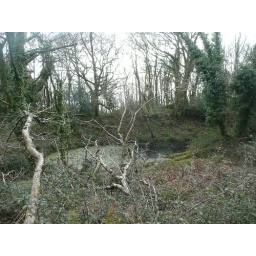
There was a bit of standing water in this area suggesting that a bit of clay still sits on the chalk in places.